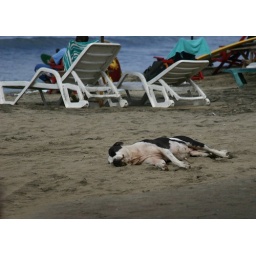
A local dog soaking up the sun on the beach in Mexico